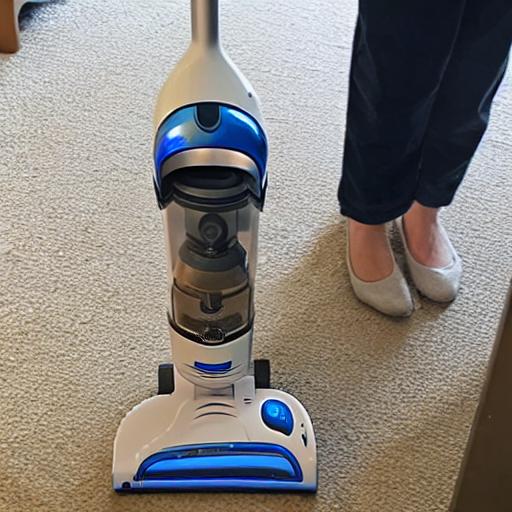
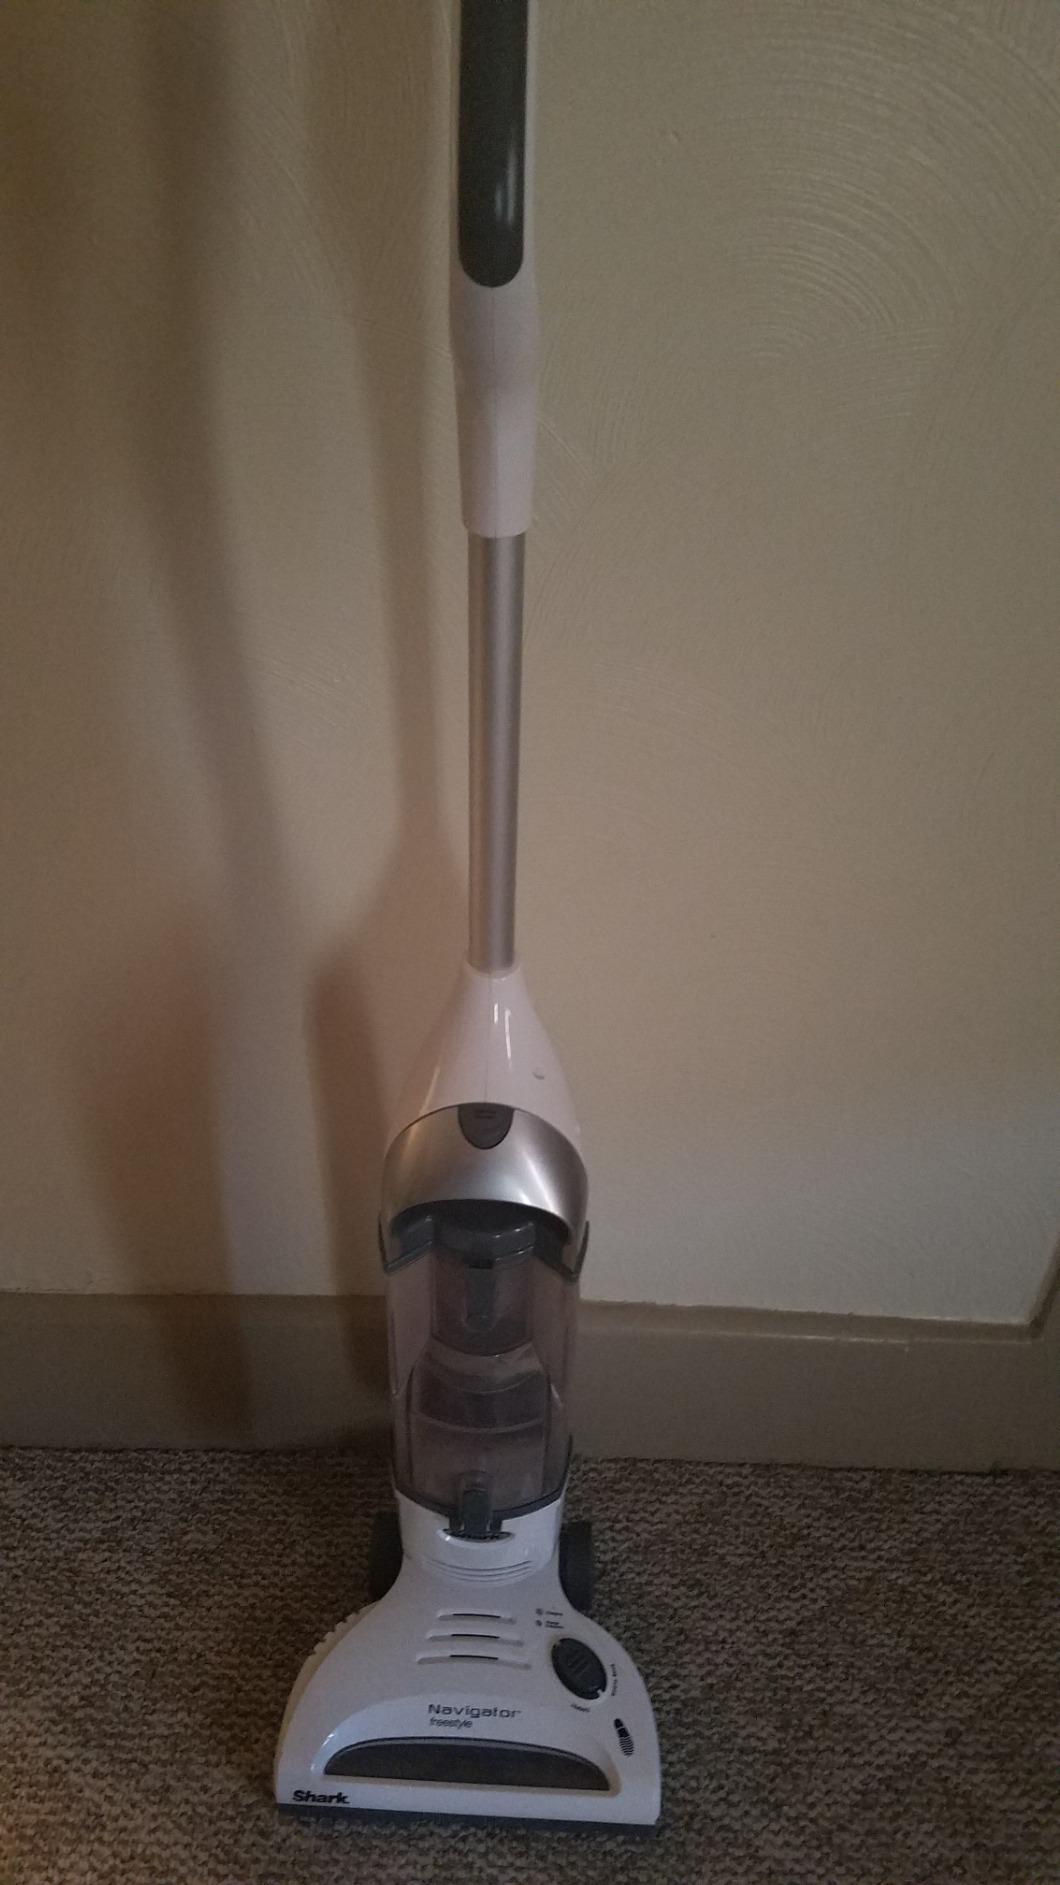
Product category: items_vacuum
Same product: no